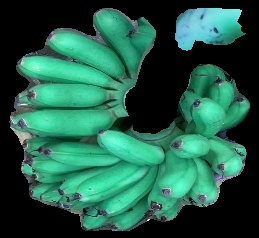
Variety: rasbale
Grade: grade1